Tribals in Madhya Pradesh

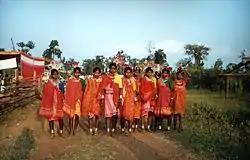
Bhil tribal girls in Jhabua

There are 43 recognized Scheduled Tribes in Madhya Pradesh, India, three of which have been identified as "Particularly Vulnerable Tribal Groups" or "PTGs" (formerly known as "Special Primitive Tribal Groups"). The population of Scheduled Tribals (ST) is 21.1 per cent of the state population (15.31 million out of 72.62 million), according to the 2011 census. Bounded by the Narmada River to the north and the Godavari River to the southeast, tribal peoples occupy the slopes of the region's mountains.